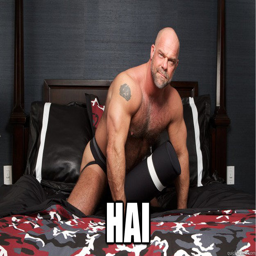
paper towel the plate that cleans up after itself foul bachelor frog